Police raid

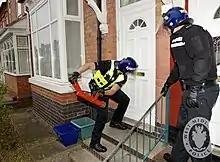
A British police officer of the West Midlands Police using an Enforcer battering ram to force entry during a dawn raid.

The U.S. Bureau of Alcohol, Tobacco, Firearms and Explosives (ATF) defines a police raid as "a sudden appearance by officers for the purpose of arresting suspected law violators and seizing contraband and the means and instruments used in the commission of a crime."